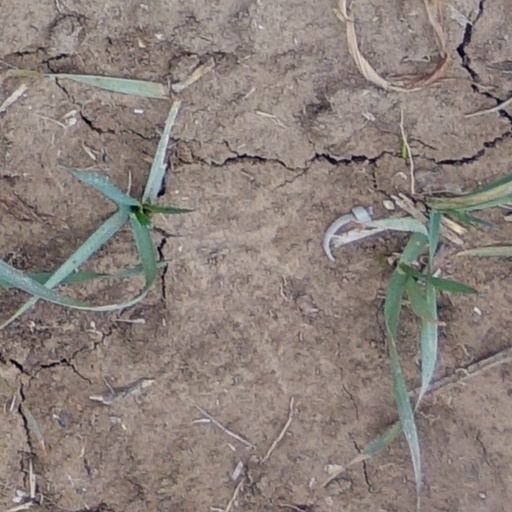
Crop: wheat